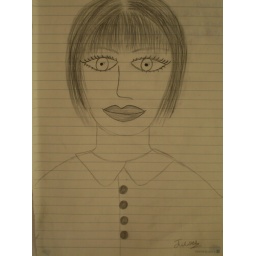
I draw this in college last year when I was bored and I put it on my wardrobe door in my bedroom